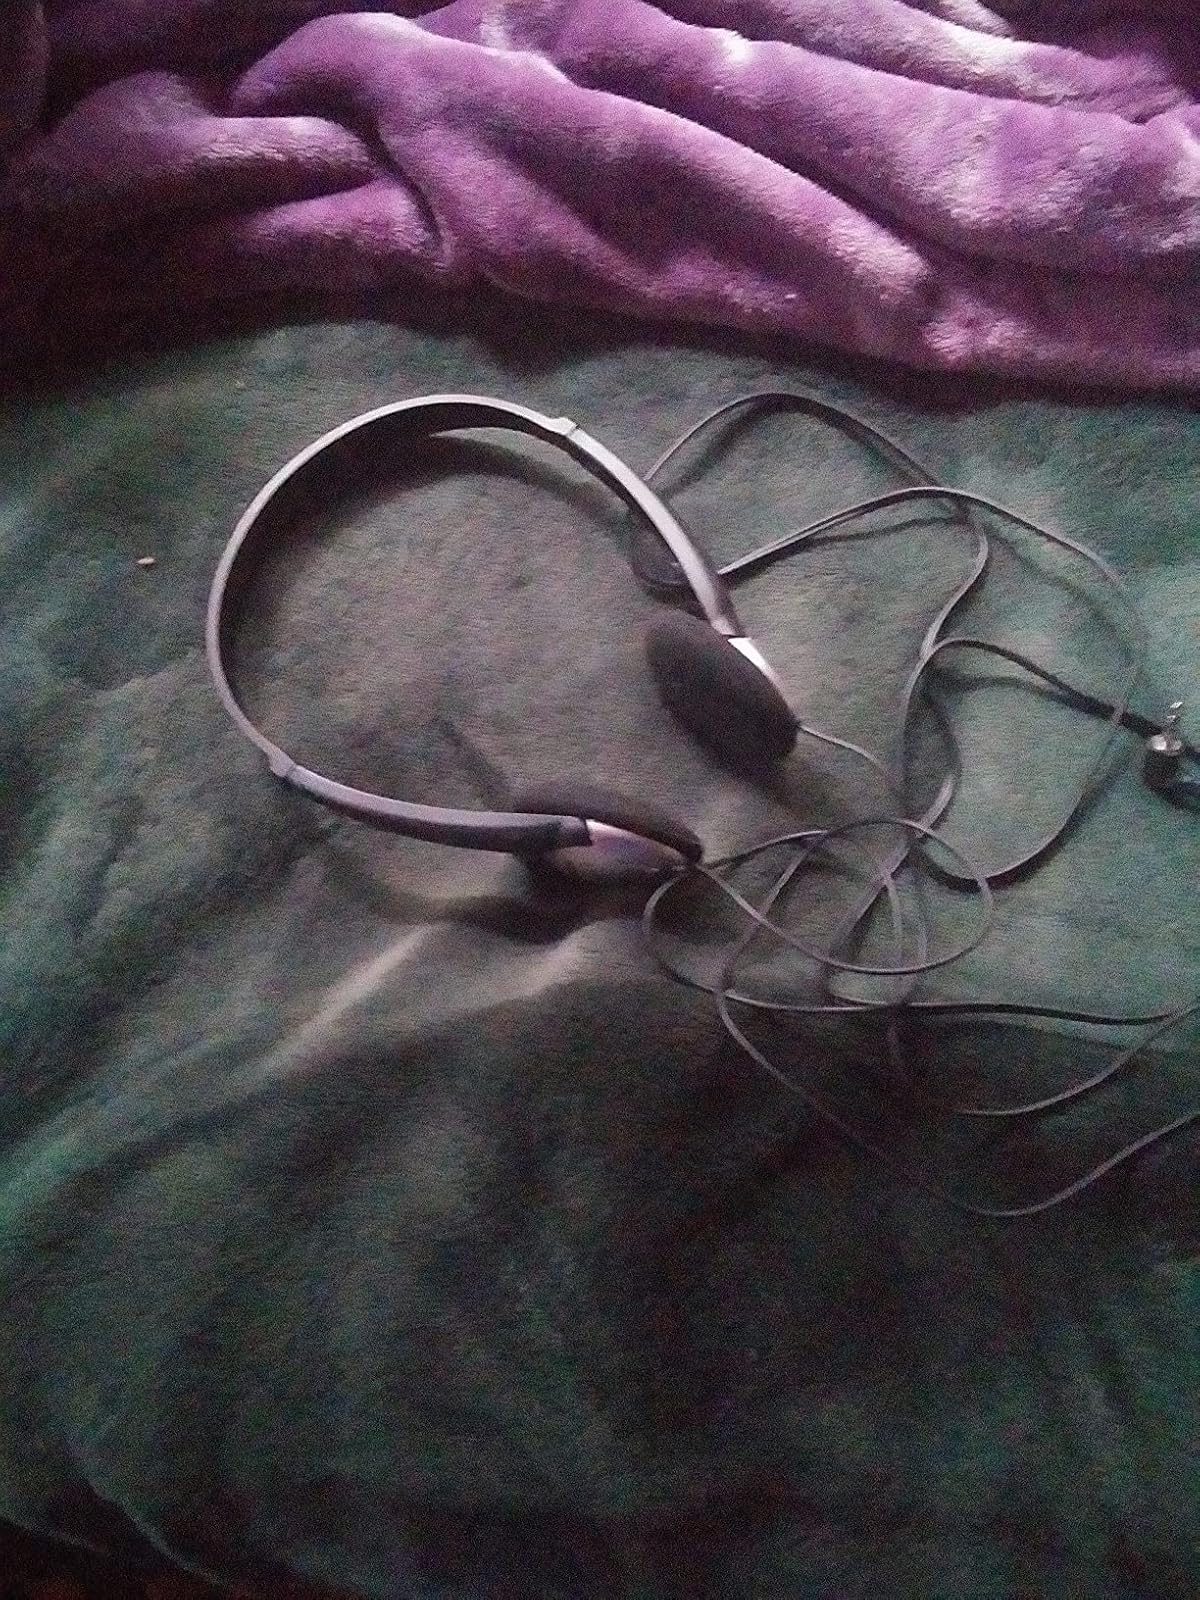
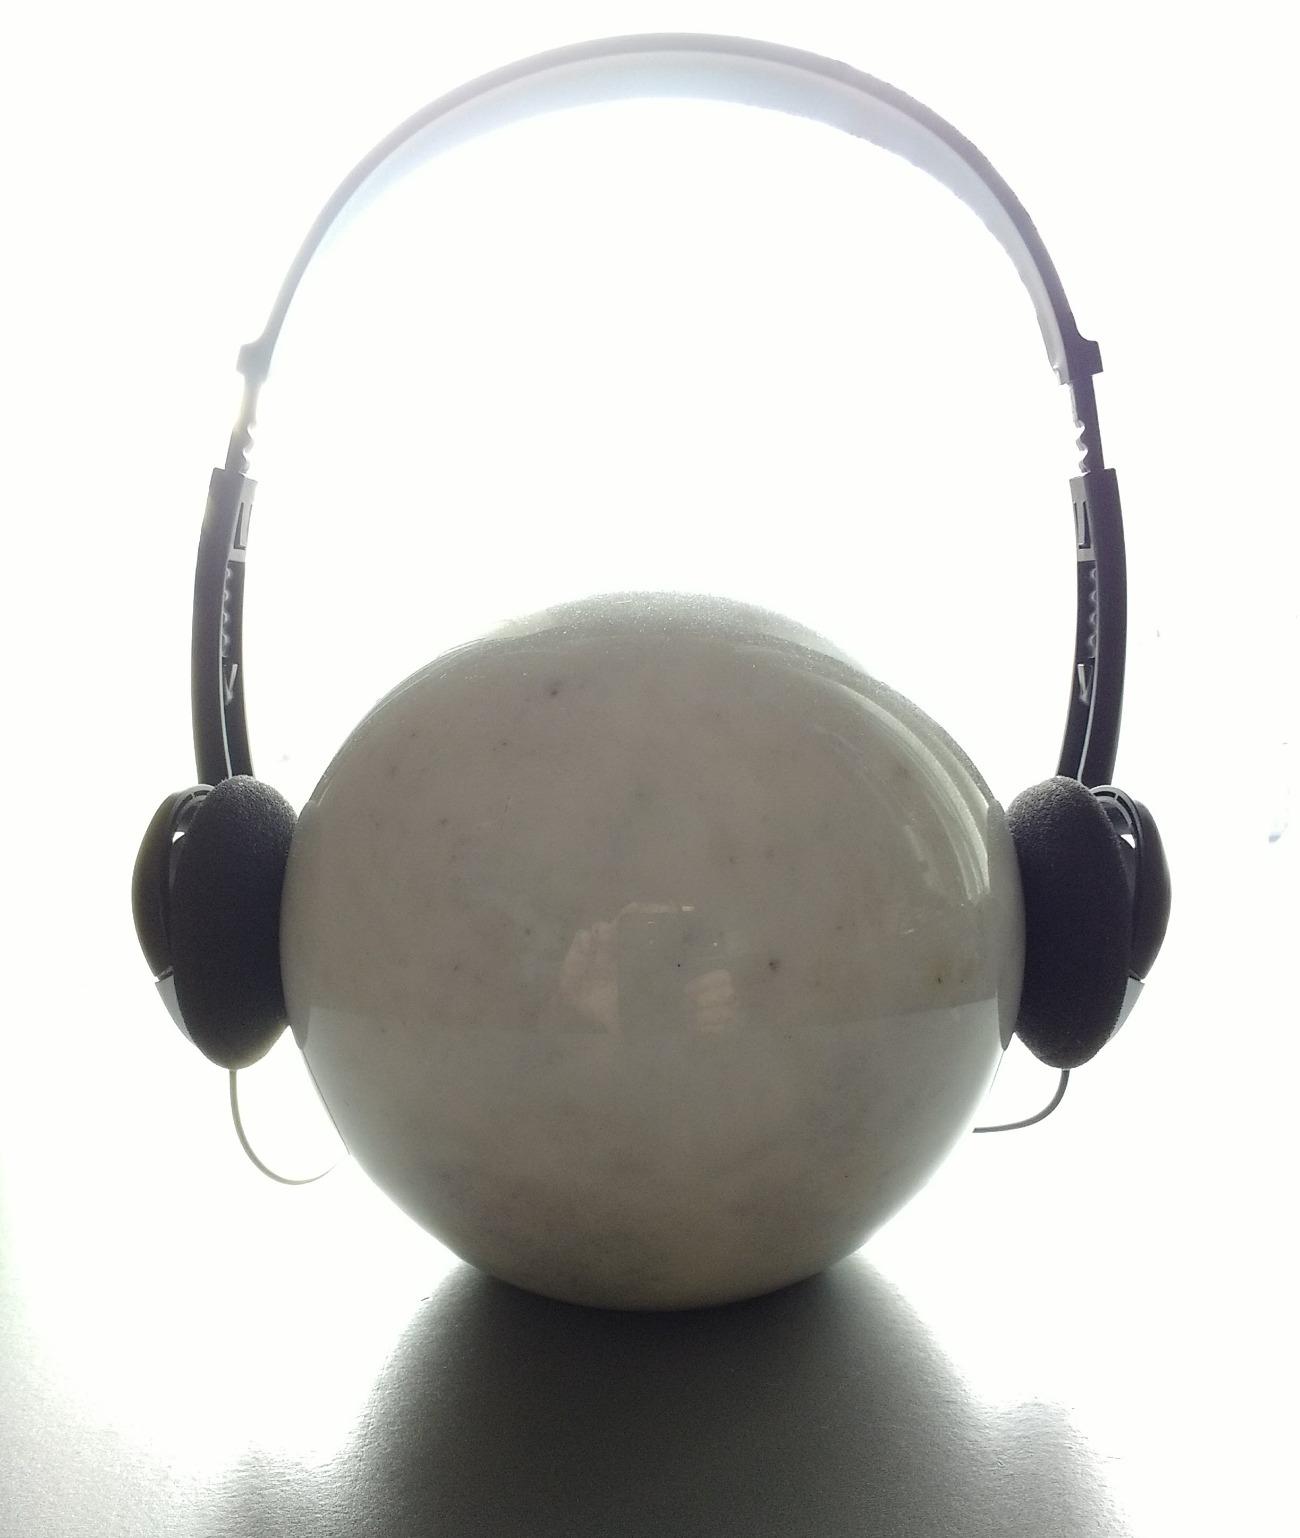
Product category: headphones
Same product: yes